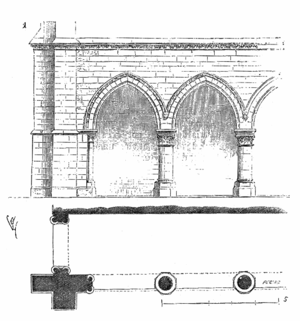
Sommet du triangle équilatéral.